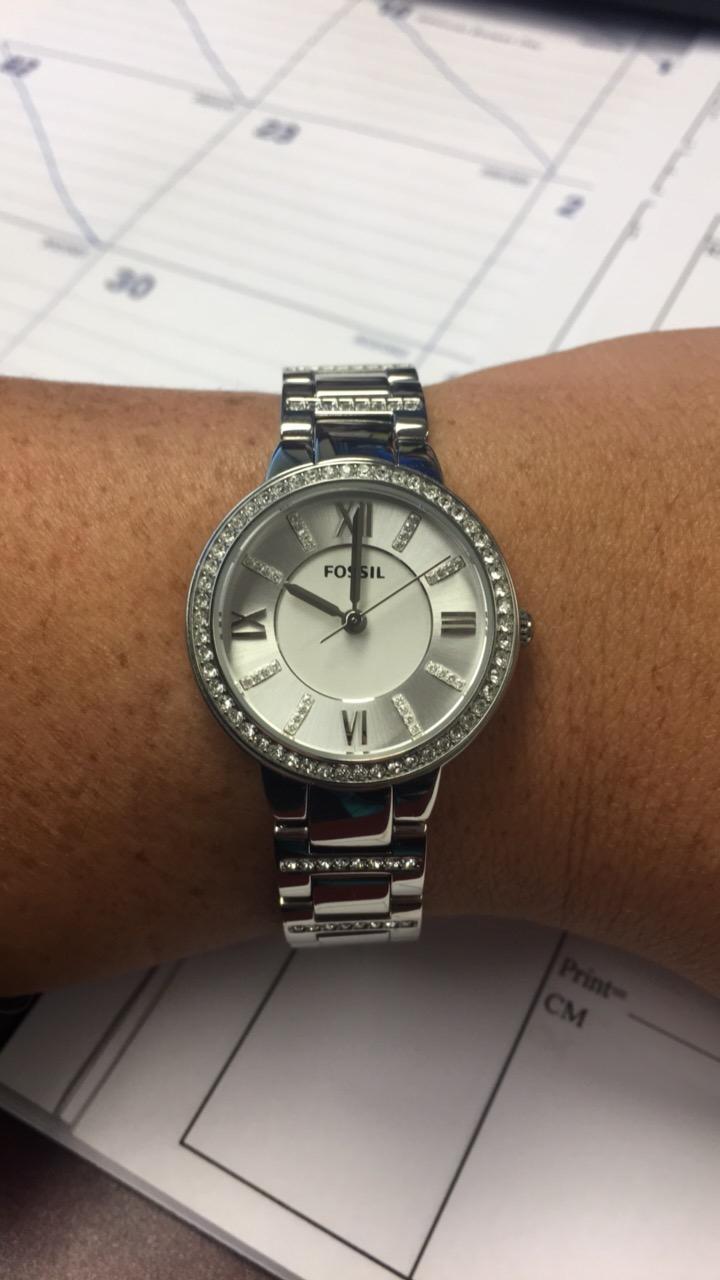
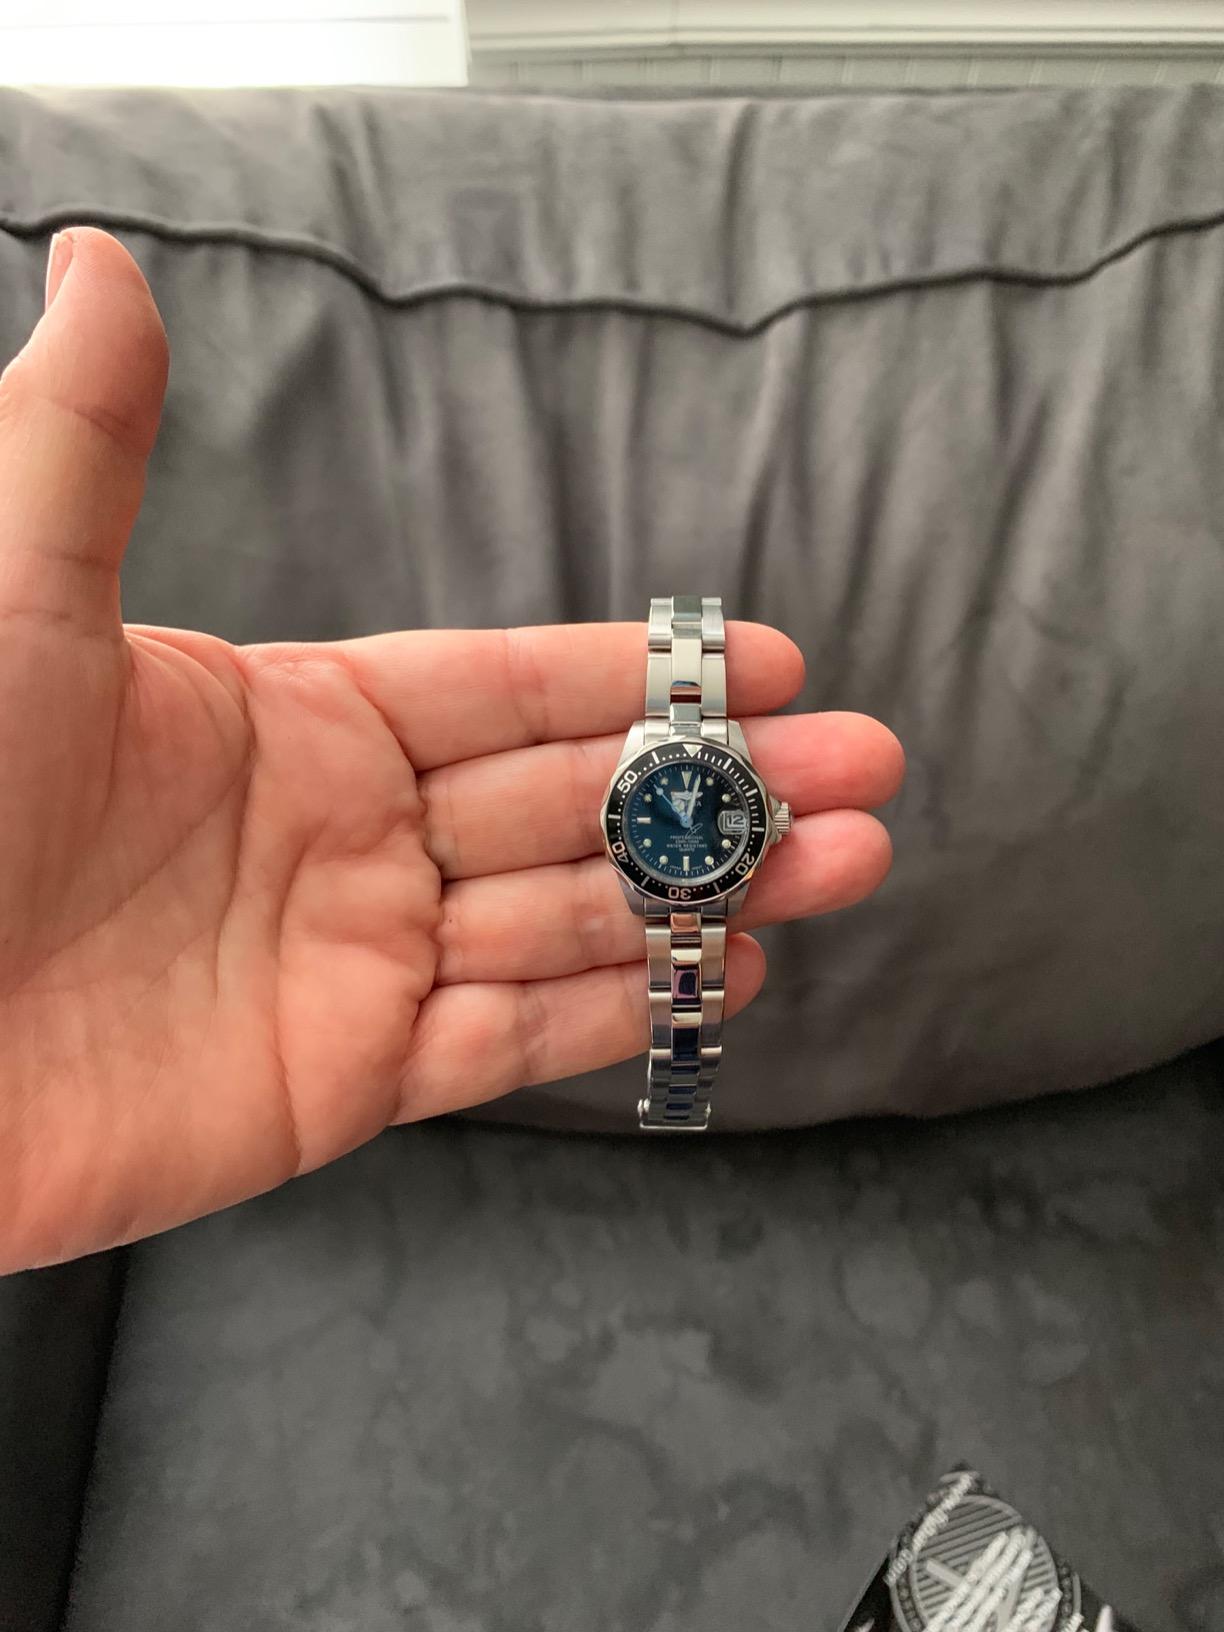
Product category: accessories_watch
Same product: no